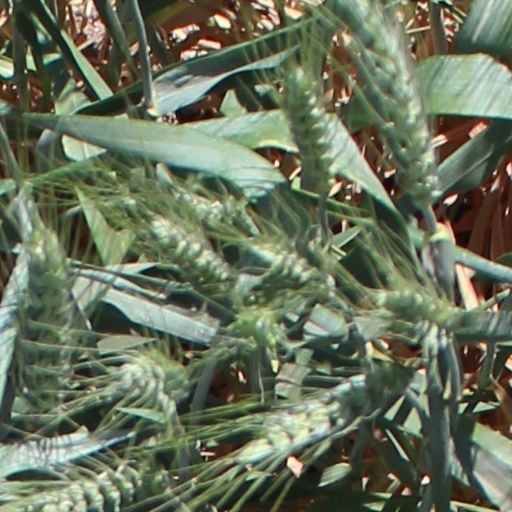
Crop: wheat